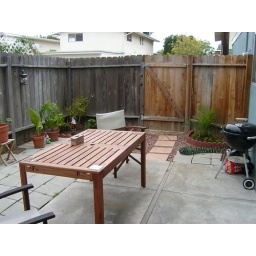
Backyard Patio. Just put in the flower bed and stones to the right.